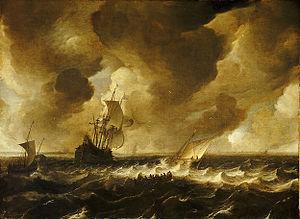
Pieter de Zeelander, né vers 1620 à Haarlem et peut-être mort après 1650 à Rome, est un peintre hollandais spécialisé dans les paysages marins.